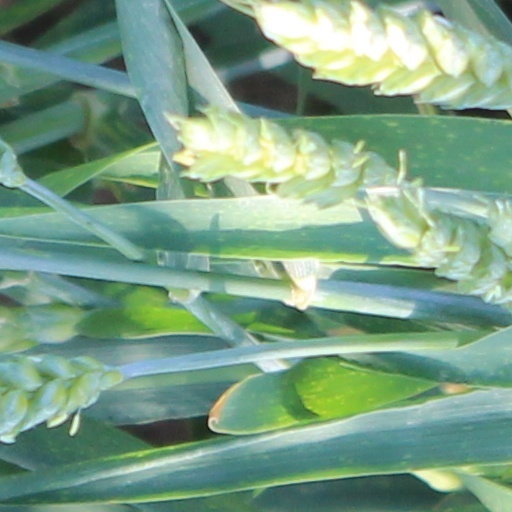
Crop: wheat